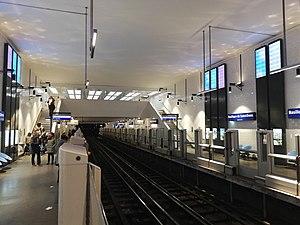
Quais de la station Basilique de Saint-Denis de la ligne 13 du métro de Paris, en 2019.
Basilique de Saint-Denis est une station de la ligne 13 du métro de Paris, située dans le centre-ville de Saint-Denis, dans le département de la Seine-Saint-Denis.